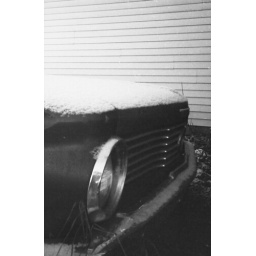
Some recent car finds here in Calgary[colour image, negative scanned as black &amp;amp; white]